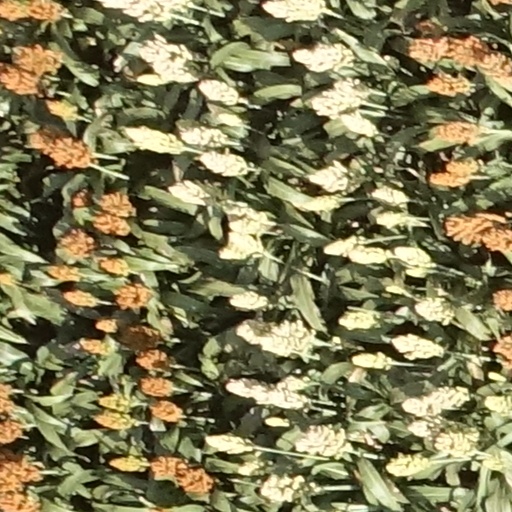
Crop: sorghum